Outline of Gabon

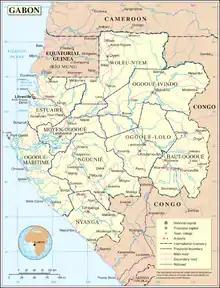
An enlargeable map of the Gabonese Republic

The following outline is provided as an overview and topical guide to Gabon (the Gabonese Republic):